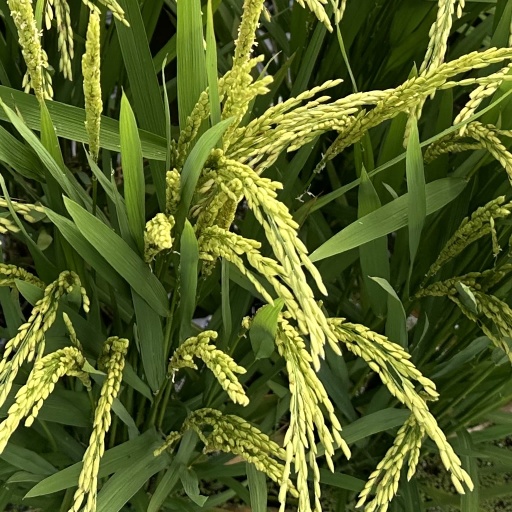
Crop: rice